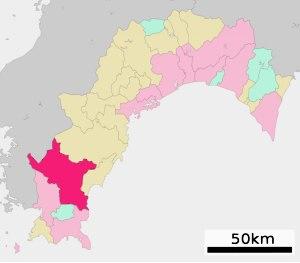
Shimanto est une ville du Japon située dans le sud-ouest de la préfecture de Kōchi. La ville a été formée le 10 avril 2005 par la fusion de la ville de Nakamura et du village de Nishitosa tous deux situés dans le district de Hata.